Novel

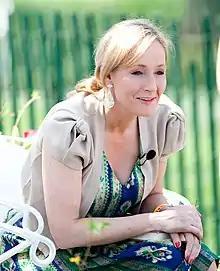
J. K. Rowling, 2010

Crime became a major subject of 20th and 21st century genre novelists and crime fiction reflects the realities of modern industrialized societies. Crime is both a personal and public subject: criminals each have their personal motivations; detectives, see their moral codes challenged. Patricia Highsmith's thrillers became a medium of new psychological explorations. Paul Auster's "New York Trilogy" (1985–1986) is an example of experimental postmodernist literature based on this genre.